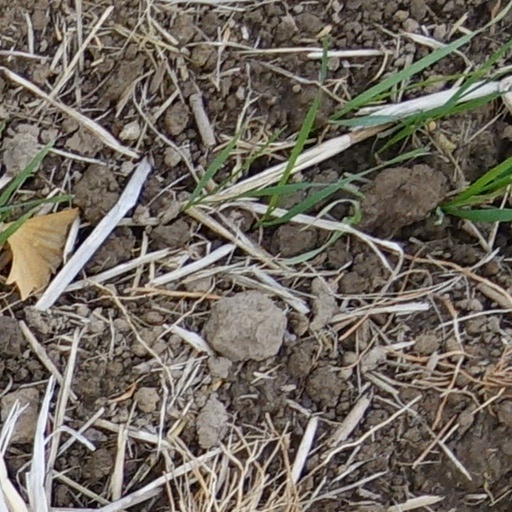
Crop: wheat